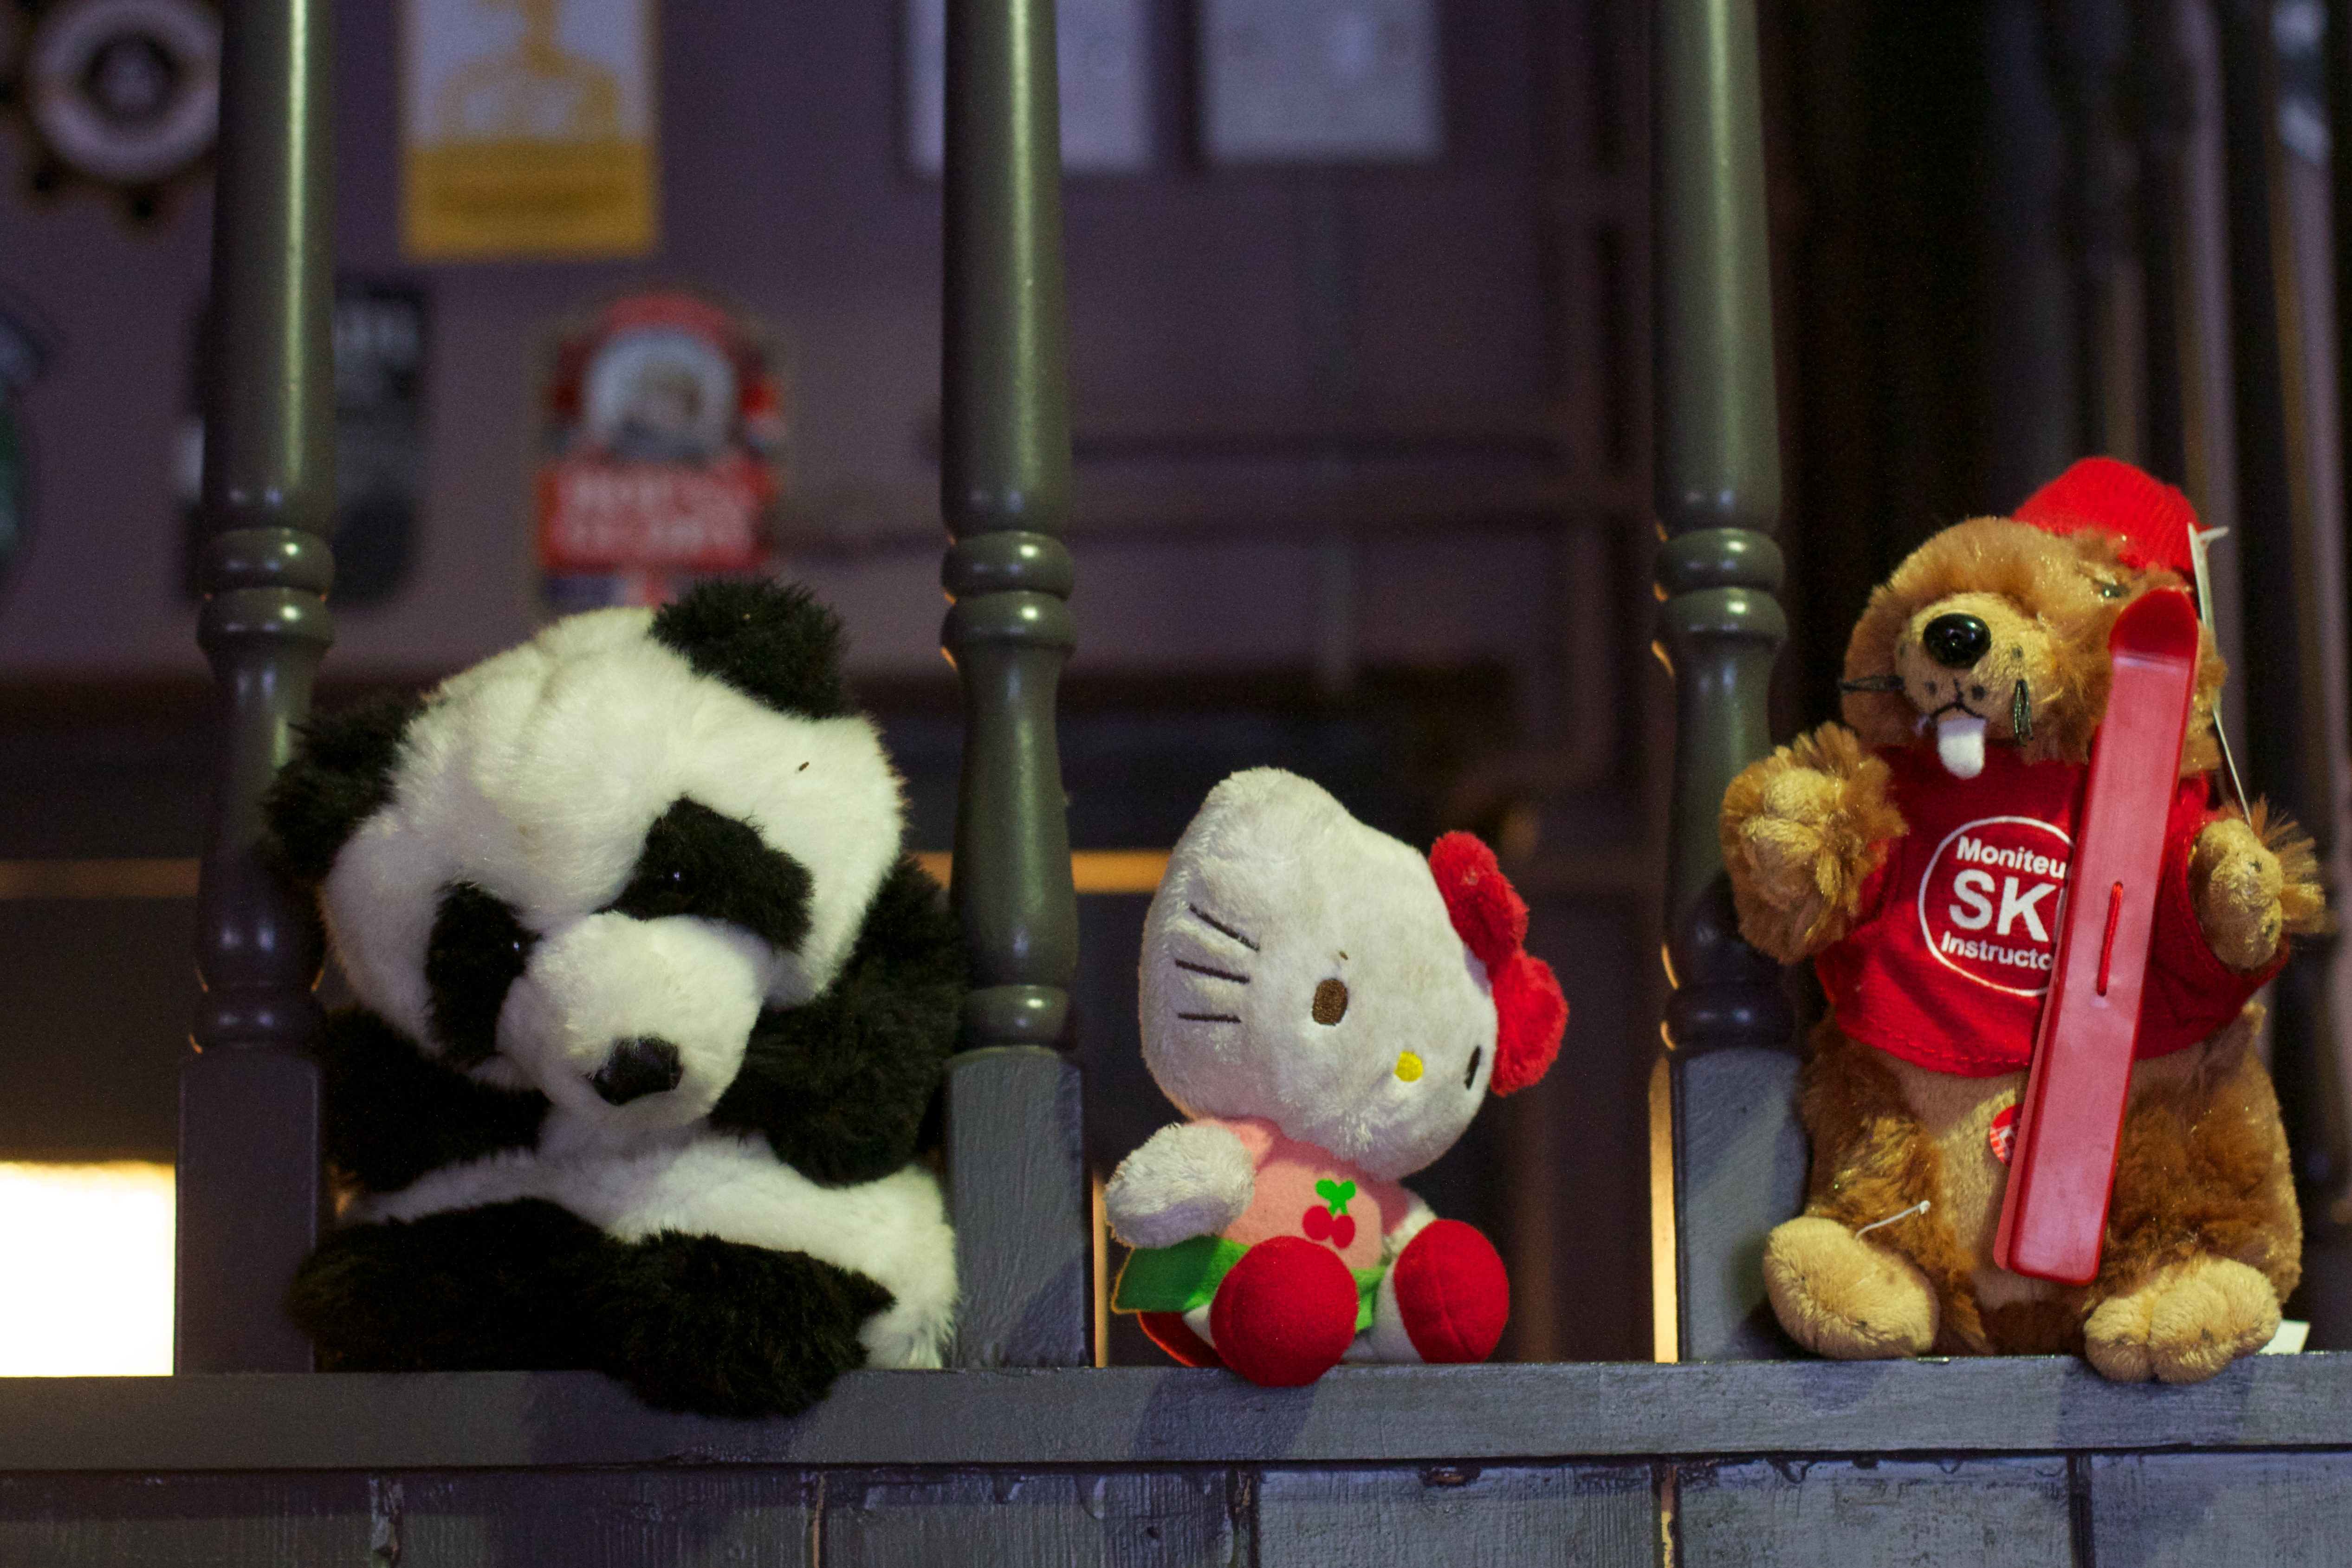
toy, stuffed toy